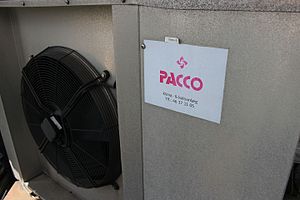
Klimaanlæg
Et eksempel på et klimaanlæg fra Børsen.
Et klimaanlæg er et system eller en mekanisme designet til at luftkonditionere, som f.eks. kan stabilisere lufttemperatur og relativ luftfugtighed i et større lukket område. Et klimaanlæg anvendes også til at køle eller varme afhængig af lufttemperaturen. Affugtere og vandfordampere kan også være en del af et klimaanlæg.